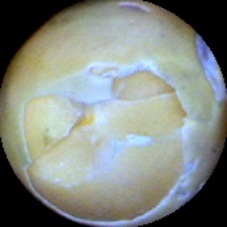
Label: Broken